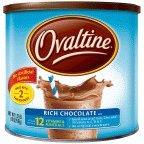
Item Name: Ovaltine Rich Chocolate Mix 18OZ (Pack of 12)
Value: 216.0
Unit: Oz

Price: 7.53